Marc Maron

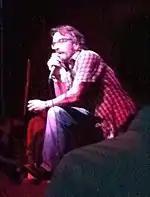
Maron performing in 2010

In May 2008, he toured with Eugene Mirman and Andy Kindler in "Stand Uppity: Comedy That Makes You Feel Better About Yourself and Superior to Others." In January 2009, a collaboration with Sam Seder, which had begun in September 2007 as a weekly hour-long video webcast became "Breakroom Live with Maron & Seder", produced by Air America. Until its cancellation in July 2009, the show was webcast live weekdays at 3 p.m. Eastern, with episodes archived for later viewing. In its final incarnation, the show was informal, taking place in the actual break room of Air America Media, with the cafeteria vending machines just off-camera. This meant occasional distractions when Air America staff and management alike would occasionally come in for food and drink. Maron and Seder held court in an online "post-show chat" with viewers, in an even less formal continuation of each webcast, after the credits had rolled.